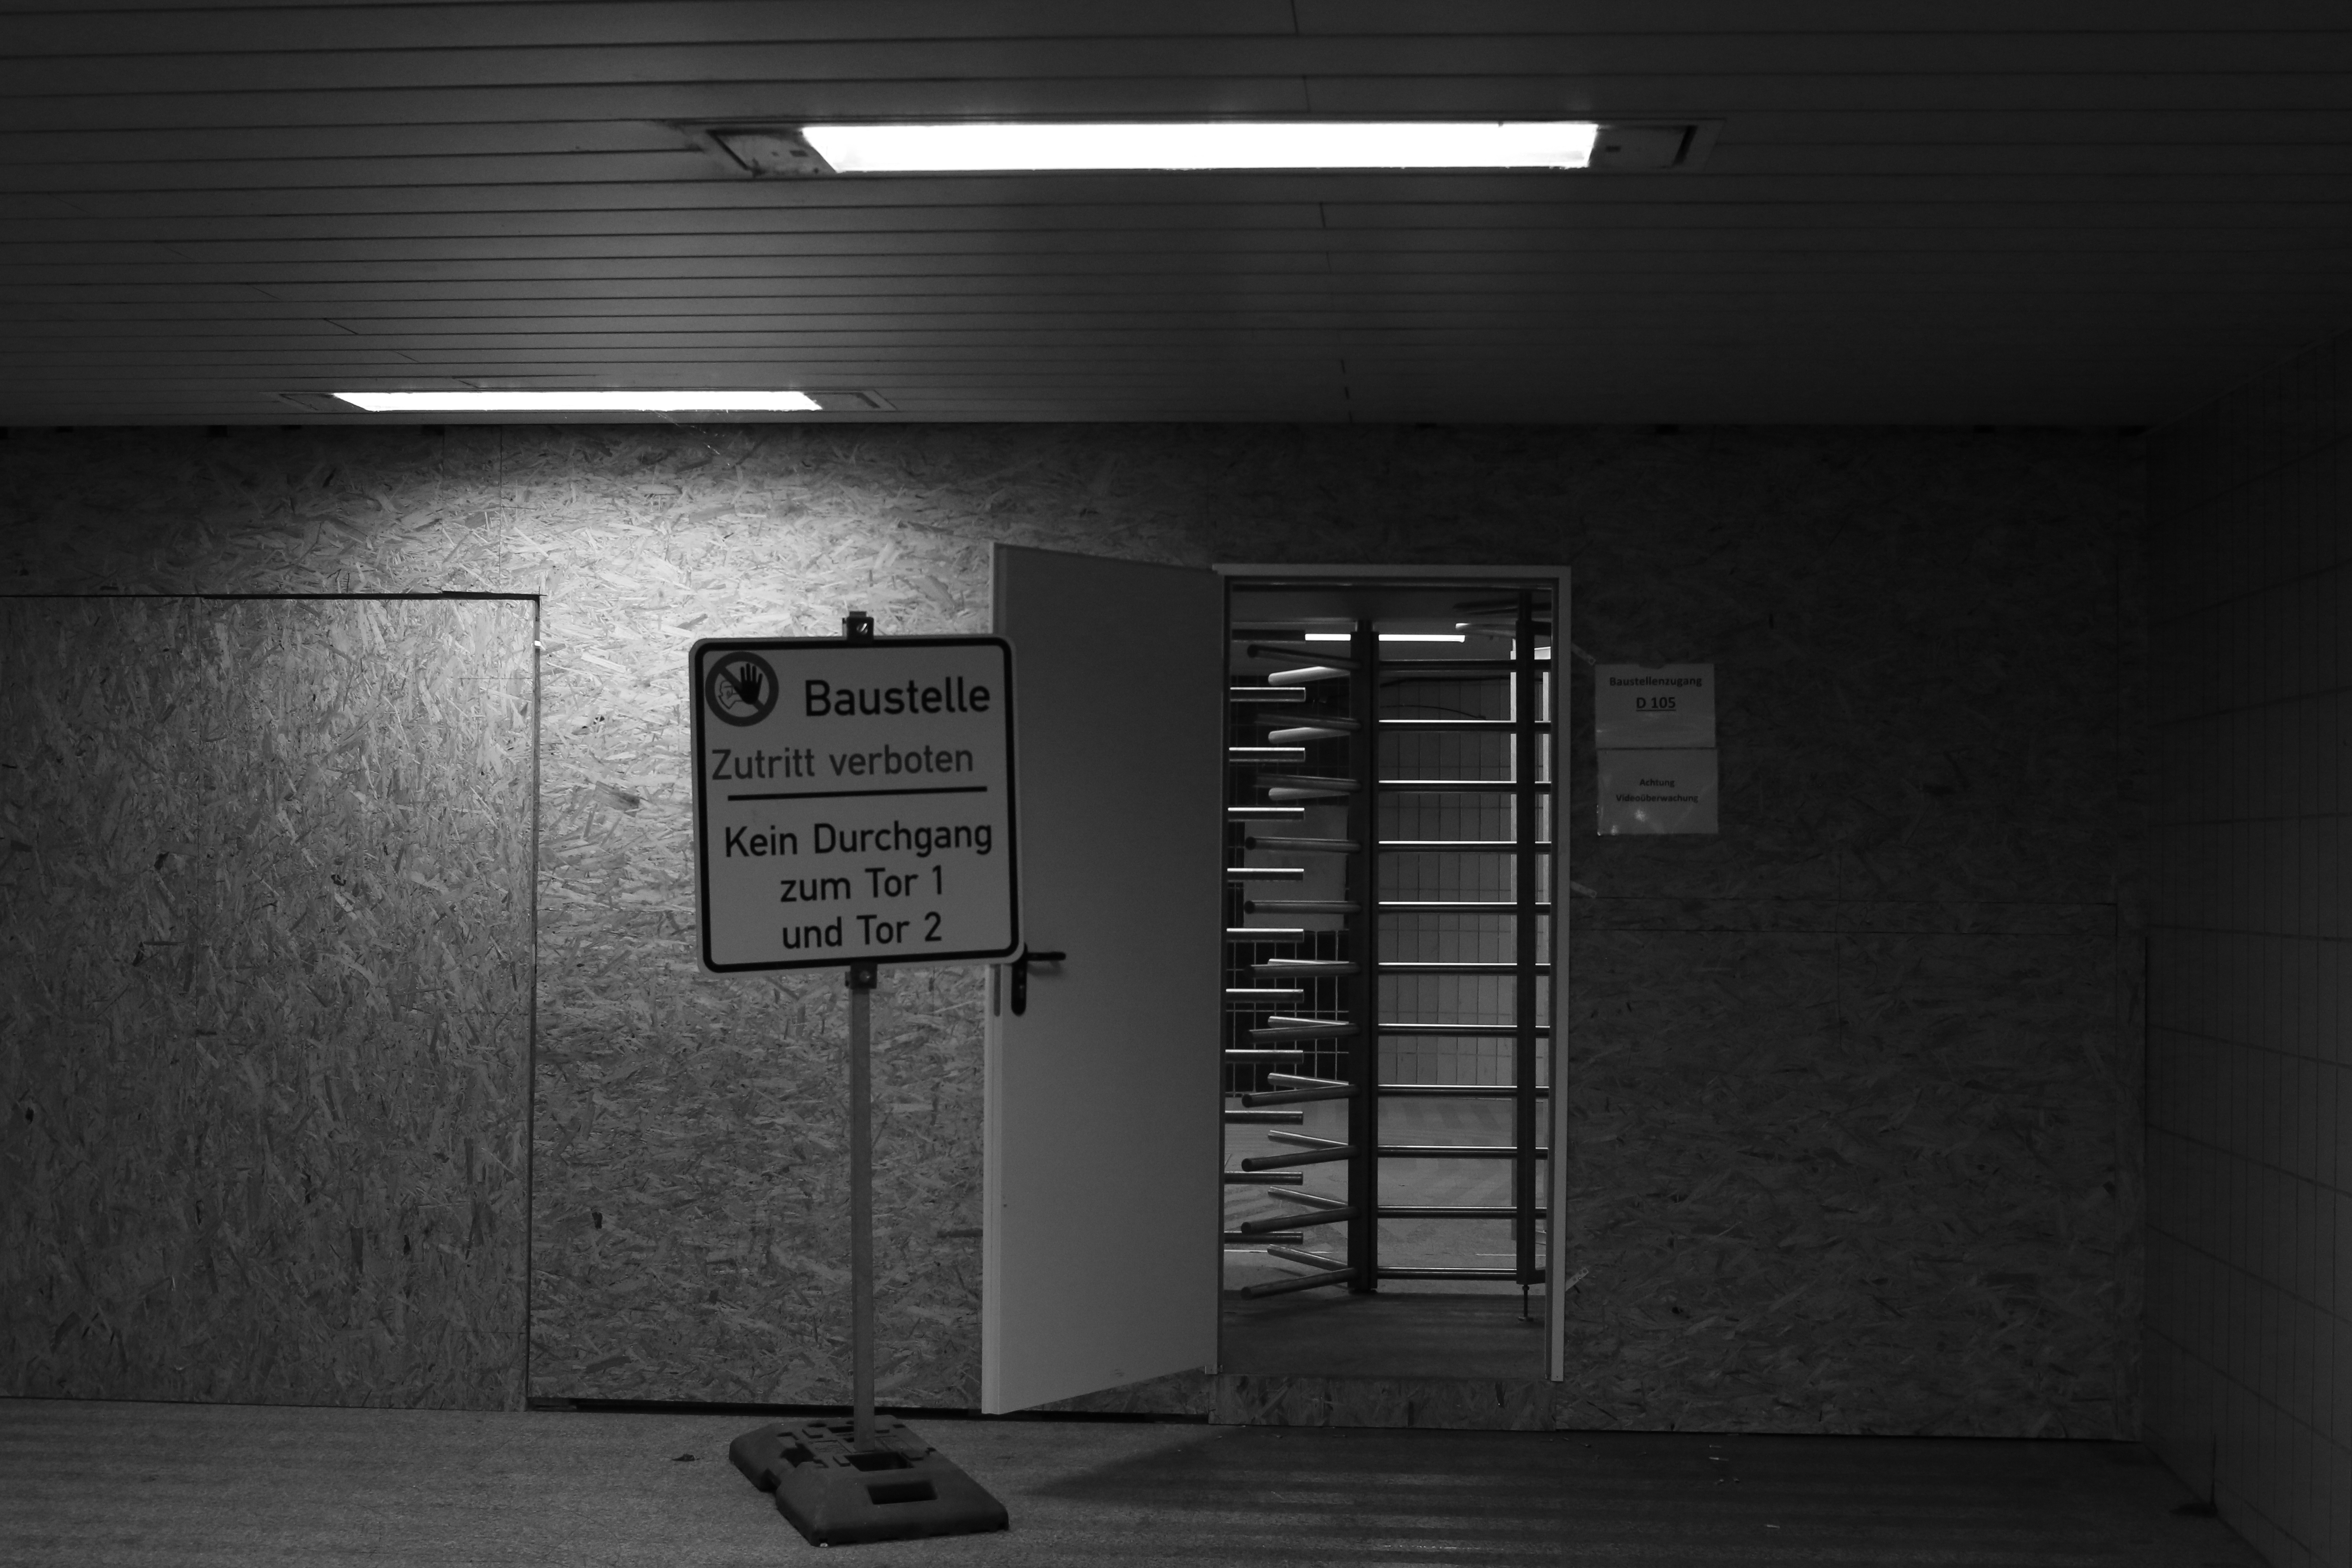
light, black and white, structure, white, wall, darkness, black, monochrome, lighting, interior design, bw, blackandwhite, blackwhite, alemania, allemagne, sw, schwarzweiss, schwarzweis, shape, germania, ludwigshafen, schwarzweissfotografie, schwarzweisfotografie, ludwigshafenrhein, ludwigshafenrh, monochrome photography